Peter Canisius

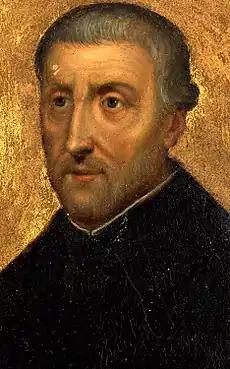

Peter Canisius (8 May 1521 – 21 December 1597) was a Dutch Jesuit priest known for his strong support for the Catholic faith during the Protestant Reformation in Germany, Austria, Bohemia, Moravia, Switzerland and the British Isles. The restoration of the Catholic Church in Germany is largely attributed to the work there of the Jesuits, which Canisius led. He is venerated in the Catholic Church as a saint and as a Doctor of the Church.